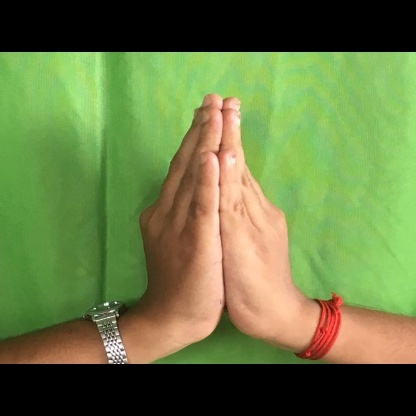
Mudra: Anjali